Florence Lawrence

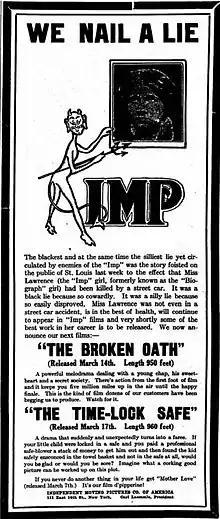
Carl Laemmle's promotion of "The Broken Oath" starring Lawrence ("Billboard" 1910)

Also at Vitagraph was a young actor, Harry Solter, who was looking for "a young, beautiful equestrian girl" to star in a film to be produced by the Biograph Studios under the direction of D. W. Griffith. Griffith, the most prominent producer-director at Biograph Studios, had noticed the beautiful blonde-haired woman in one of Vitagraph's films. Because the film's actors received no mention, Griffith had to make discreet inquiries to learn she was Florence Lawrence and to arrange a meeting. Griffith had intended to give the part to Florence Turner, Biograph's leading lady, but Lawrence managed to convince Solter and Griffith that she was the best suited for the starring role in "The Girl and the Outlaw". With the Vitagraph Company, she had been earning $20 per week, working also as a costume seamstress over and above acting. Griffith offered her a job, acting only, for $25 per week.